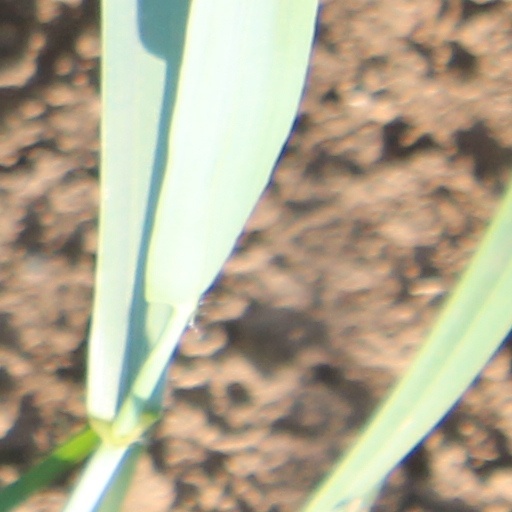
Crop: wheat